Portuguese Macau

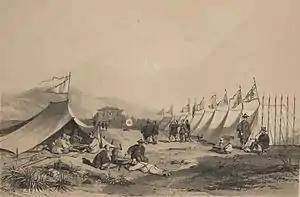
Chinese troops by the Barrier Gate.

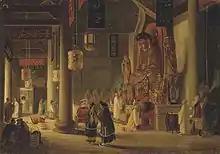
Interior of the A-Ma Temple.

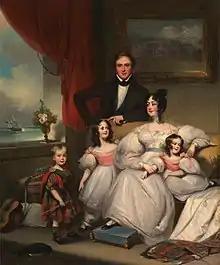
English family of Macau, painted by George Chinnery.

In addition to Chinese taxes, the rent, the Portas do Cerco, the special status of the Chinese of being judged, in the last instance, by the mandarins, according to the law of the Chinese Empire, and the increasing Chinese supervision over Macau, the Chinese authorities also imposed a ban, except in exceptional cases, on the construction of dwellings by the Portuguese beyond the walls of the City of Macau. Since they could not expand the city to the north of the Macau Peninsula, and the city could not have a very significant population increase. Furthermore, they also required that the construction of new houses and fortifications within the City had to be previously authorized by the mandarins in charge of guarding the city.